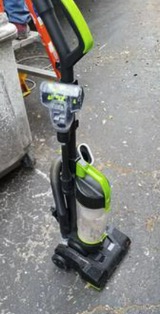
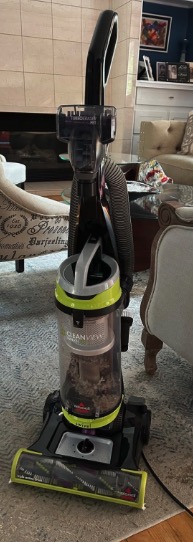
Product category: items_vacuum
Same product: no